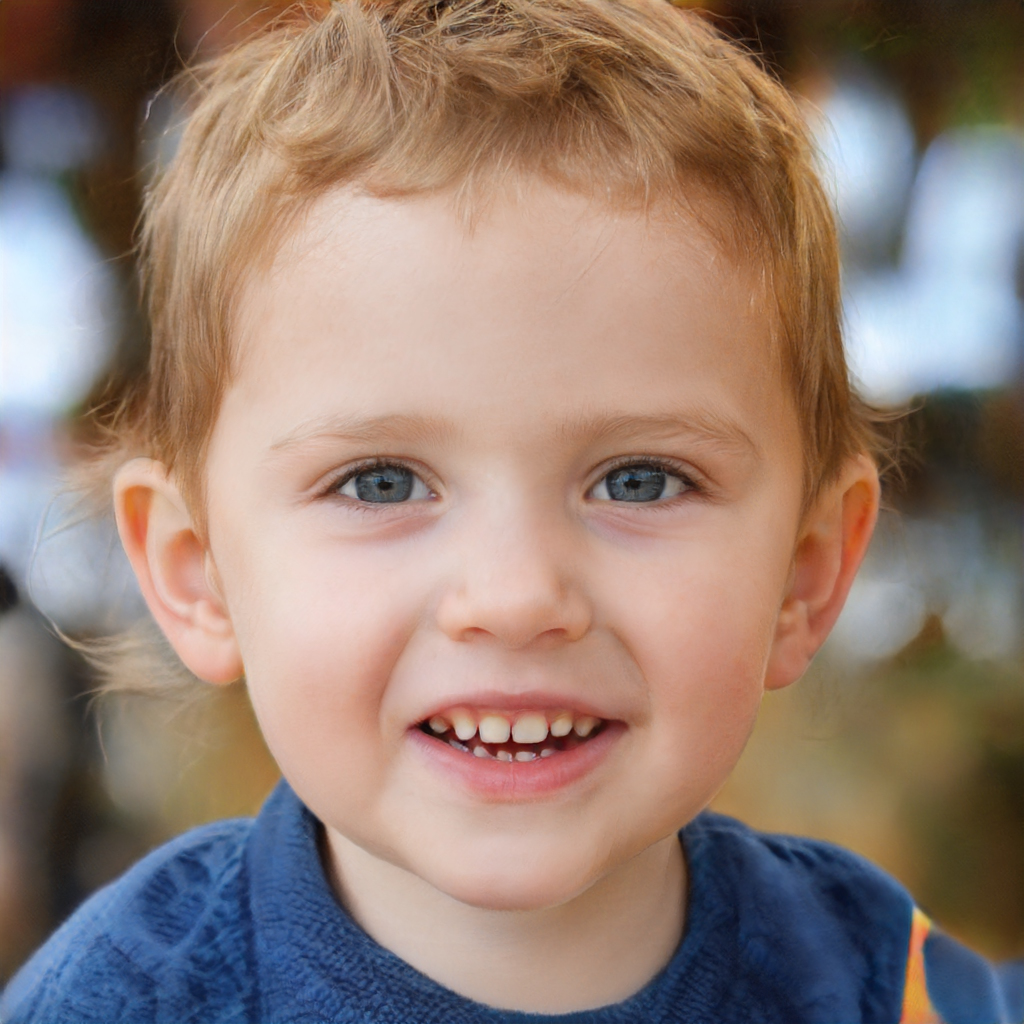
Gender: Male